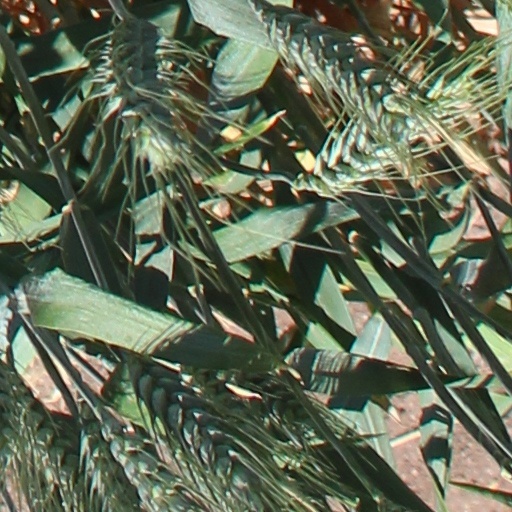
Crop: wheat